Submarine Group 2

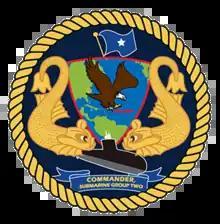
Patch

Submarine Group 2 (also known as SUBGRU 2) is a seagoing group of the United States Navy based at Naval Support Activity Hampton Roads, Norfolk, Virginia.